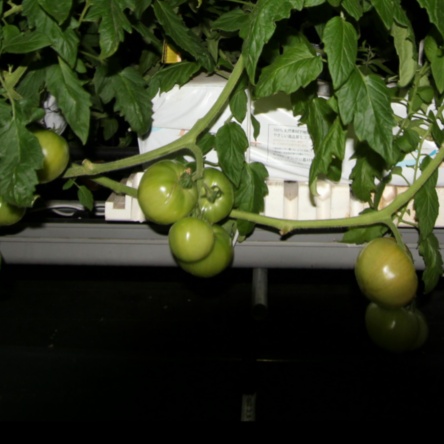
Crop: tomato